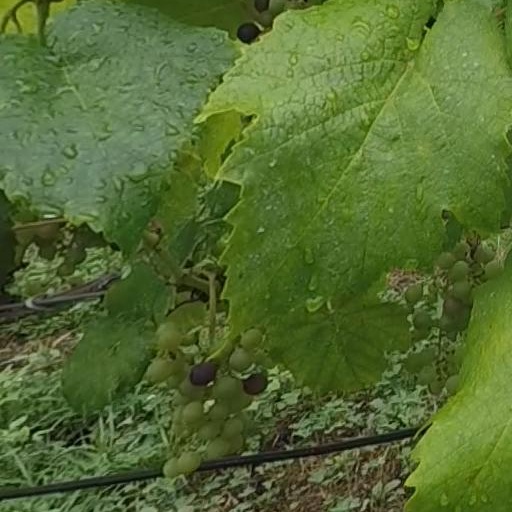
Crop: grape